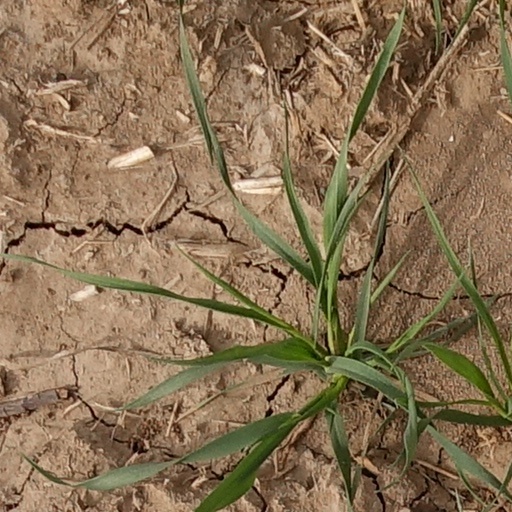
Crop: wheat